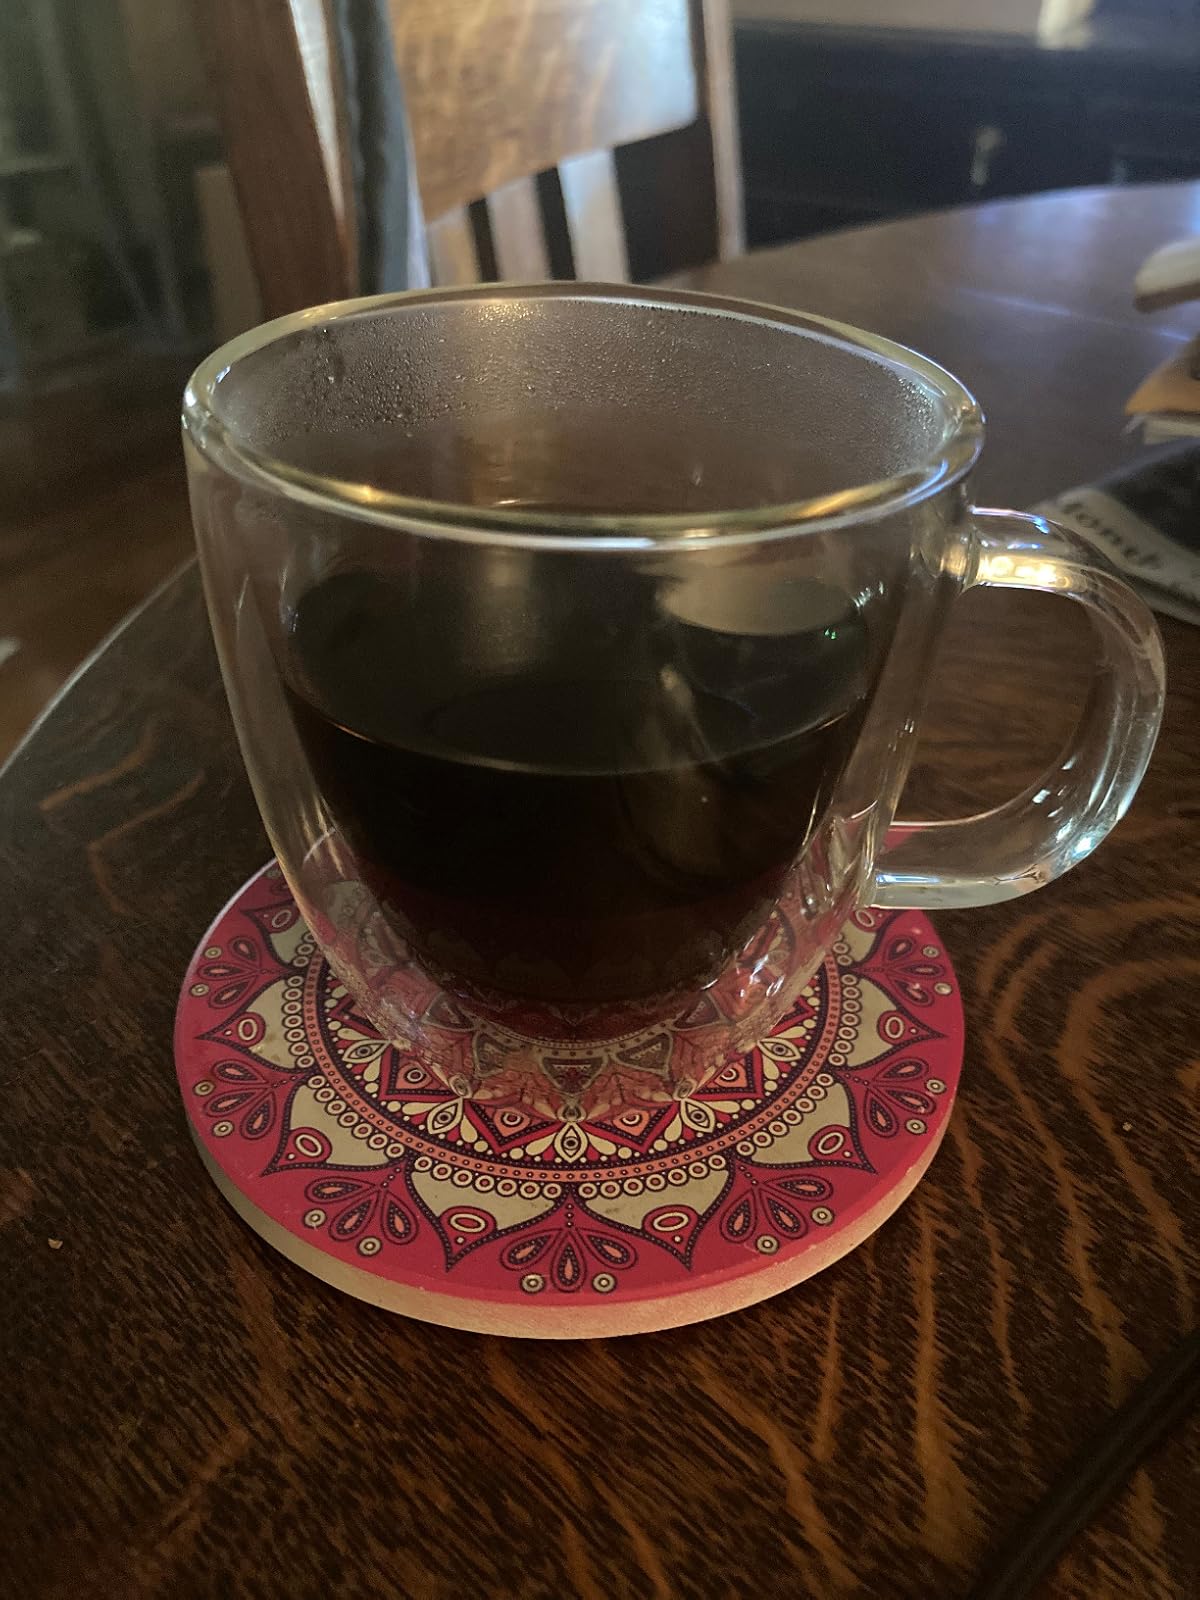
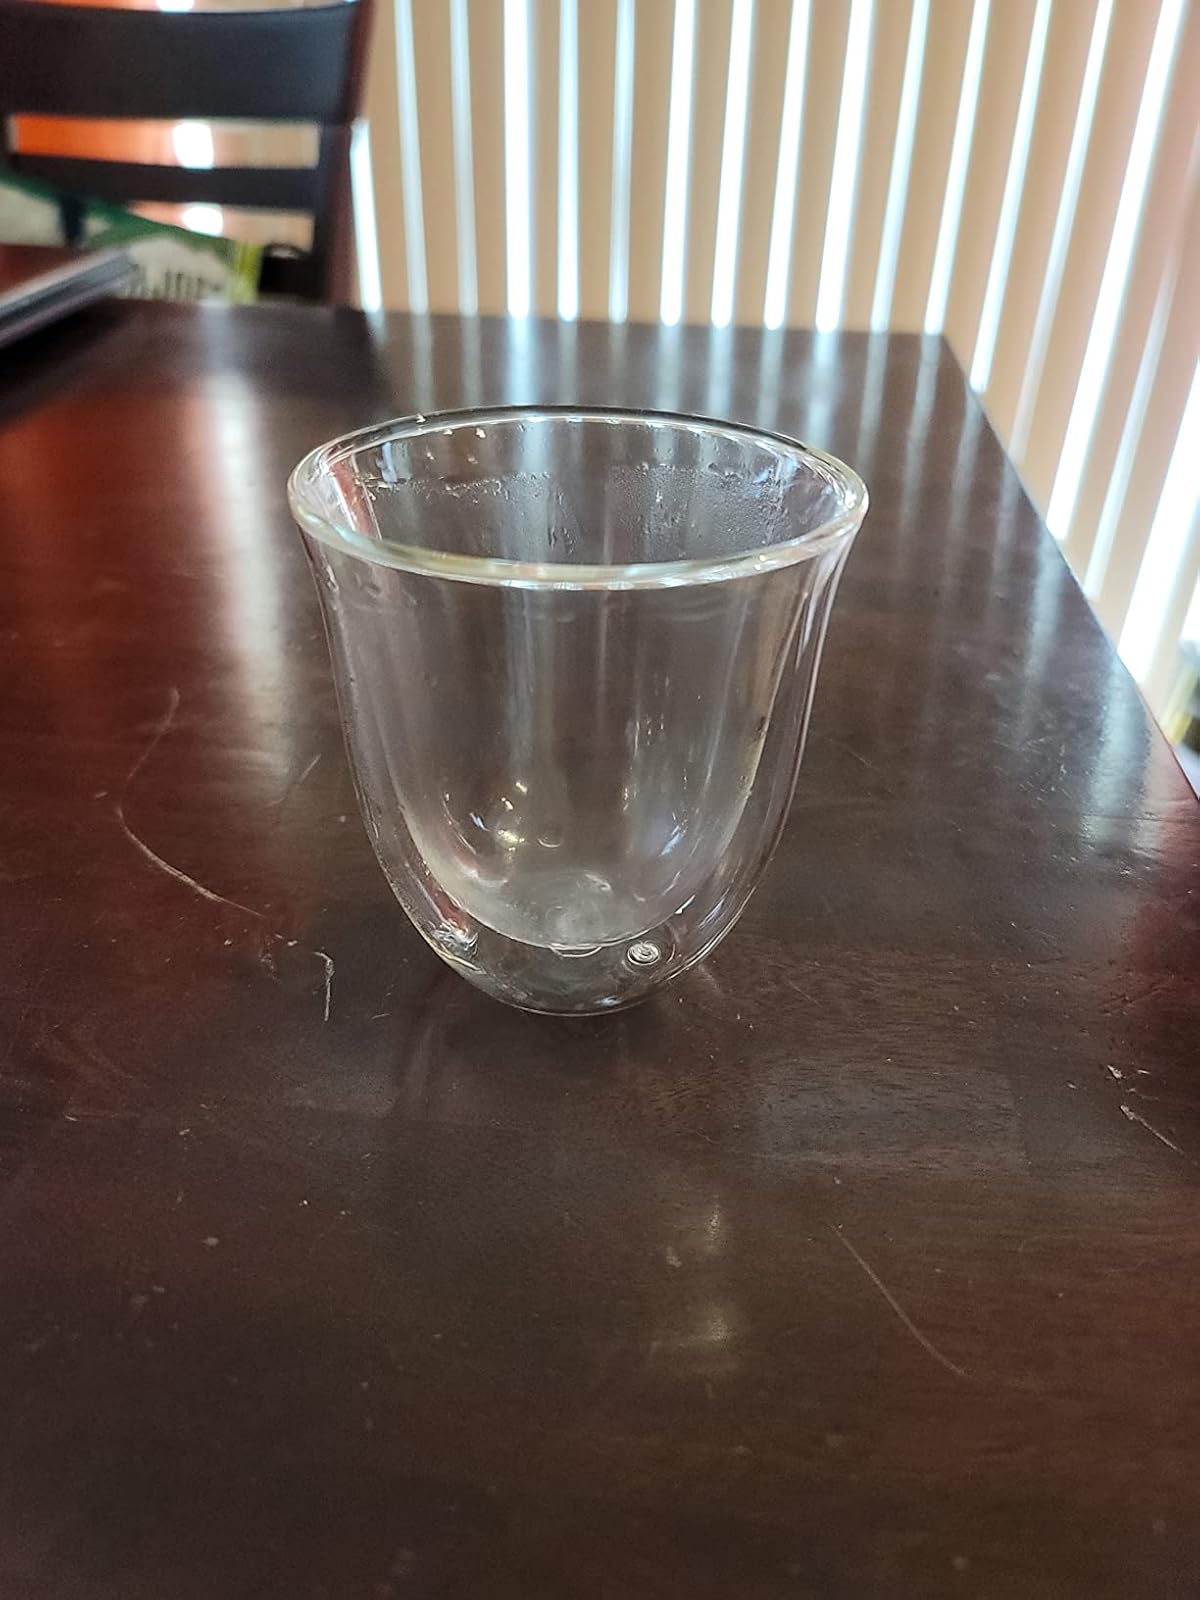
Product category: items_mug
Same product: no